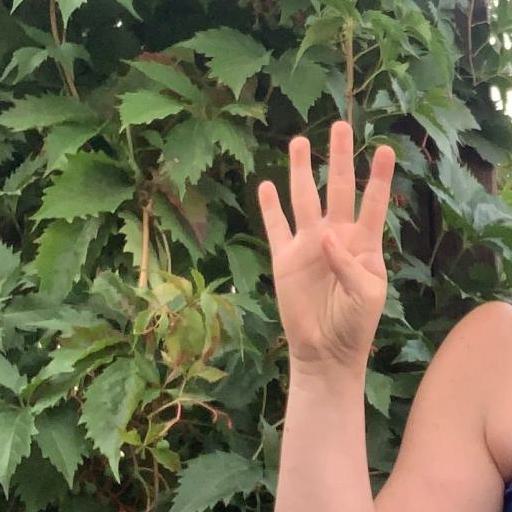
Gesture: four